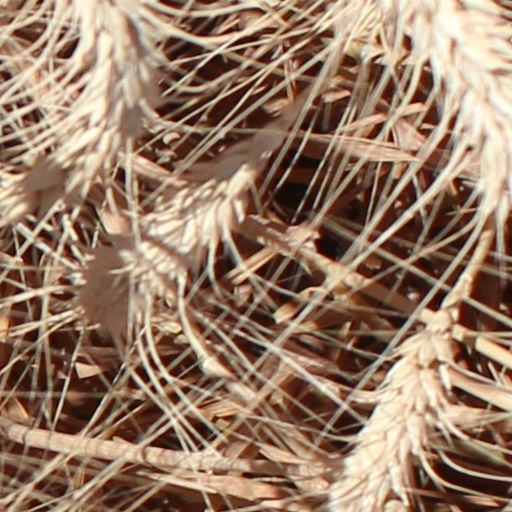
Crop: wheat